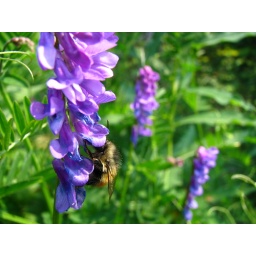
Bumble Bee and purple flowers atop Mount Revelstoke, Meadows in the sky park summit